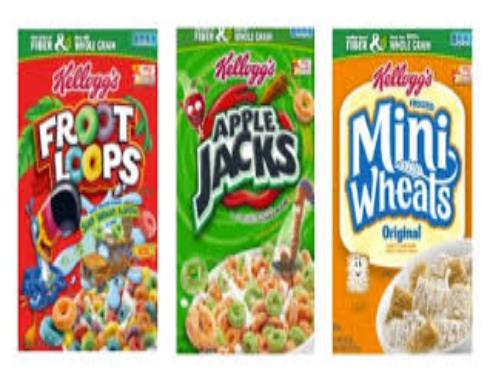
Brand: Apple Jacks Gliders
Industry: Food